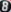
Number: 8